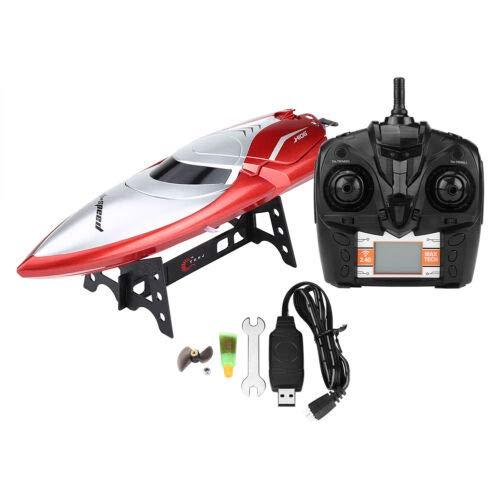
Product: FidgetGear Skytech H100 2.4G 30 Km/H RC Boat High Speed Brushless Motor Wireless Remote SkyTech H106
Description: Fast - 30 km/H Speed boat with 450 feet range and rechargeable batteries.
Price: $49.60
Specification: ProductDimensions:14x5x4inches|ItemWeight:4pounds|ShippingWeight:4pounds(Viewshippingratesandpolicies)|ASIN:B07P9Z3455|Manufacturerrecommendedage:5yearsandup